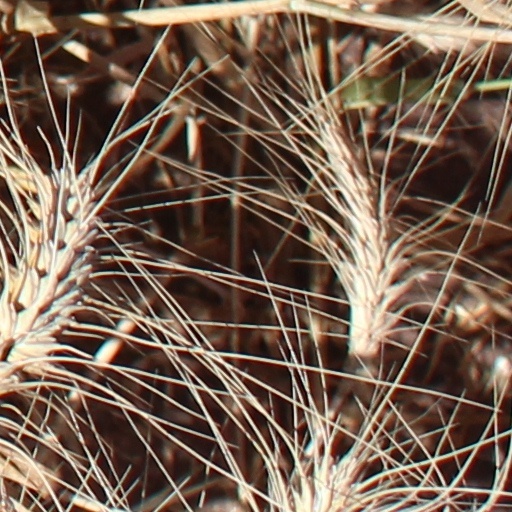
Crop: wheat